Genetics and the Origin of Species

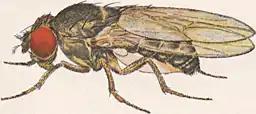
Male "Drosophila pseudoobscura"

Through his work on "Drosophila pseudoobscura", a species of fruitfly, Dobzhansky was able to identify that some populations of this species did not have identical sets of genes. Dobzhansky used experimental breeding in laboratories and gardens, and also surveys related to species in nature to help support aspects of organic evolution. The data in his book show the different genetic mutations and chromosomal changes that were observed. These experiments are vital to this book because they illustrate a transition from the laboratory to the greater field of genetics. "Drosophila" enabled researchers to gain a deeper understanding of how scientific knowledge about heredity has expanded and contributed to other areas of biology. By focusing on the opportunities and constraints of the research organism, persuasive accounts of the chromosomal genetics of "Drosophila" eventually evolved into the genetics of natural populations in the 1930s. All of the results from his experiments support the theory of modern evolutionary synthesis.